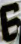
Number: 6